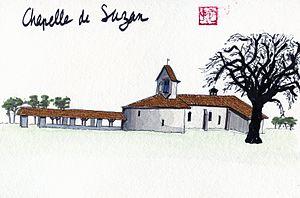
Aquarelle de la chapelle de Suzan à Ousse-Suzan dans le département français des Landes.
Ousse-Suzan est une commune de l’extrême Sud-Ouest de la France, située dans le département des Landes.